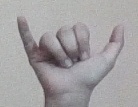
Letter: ya